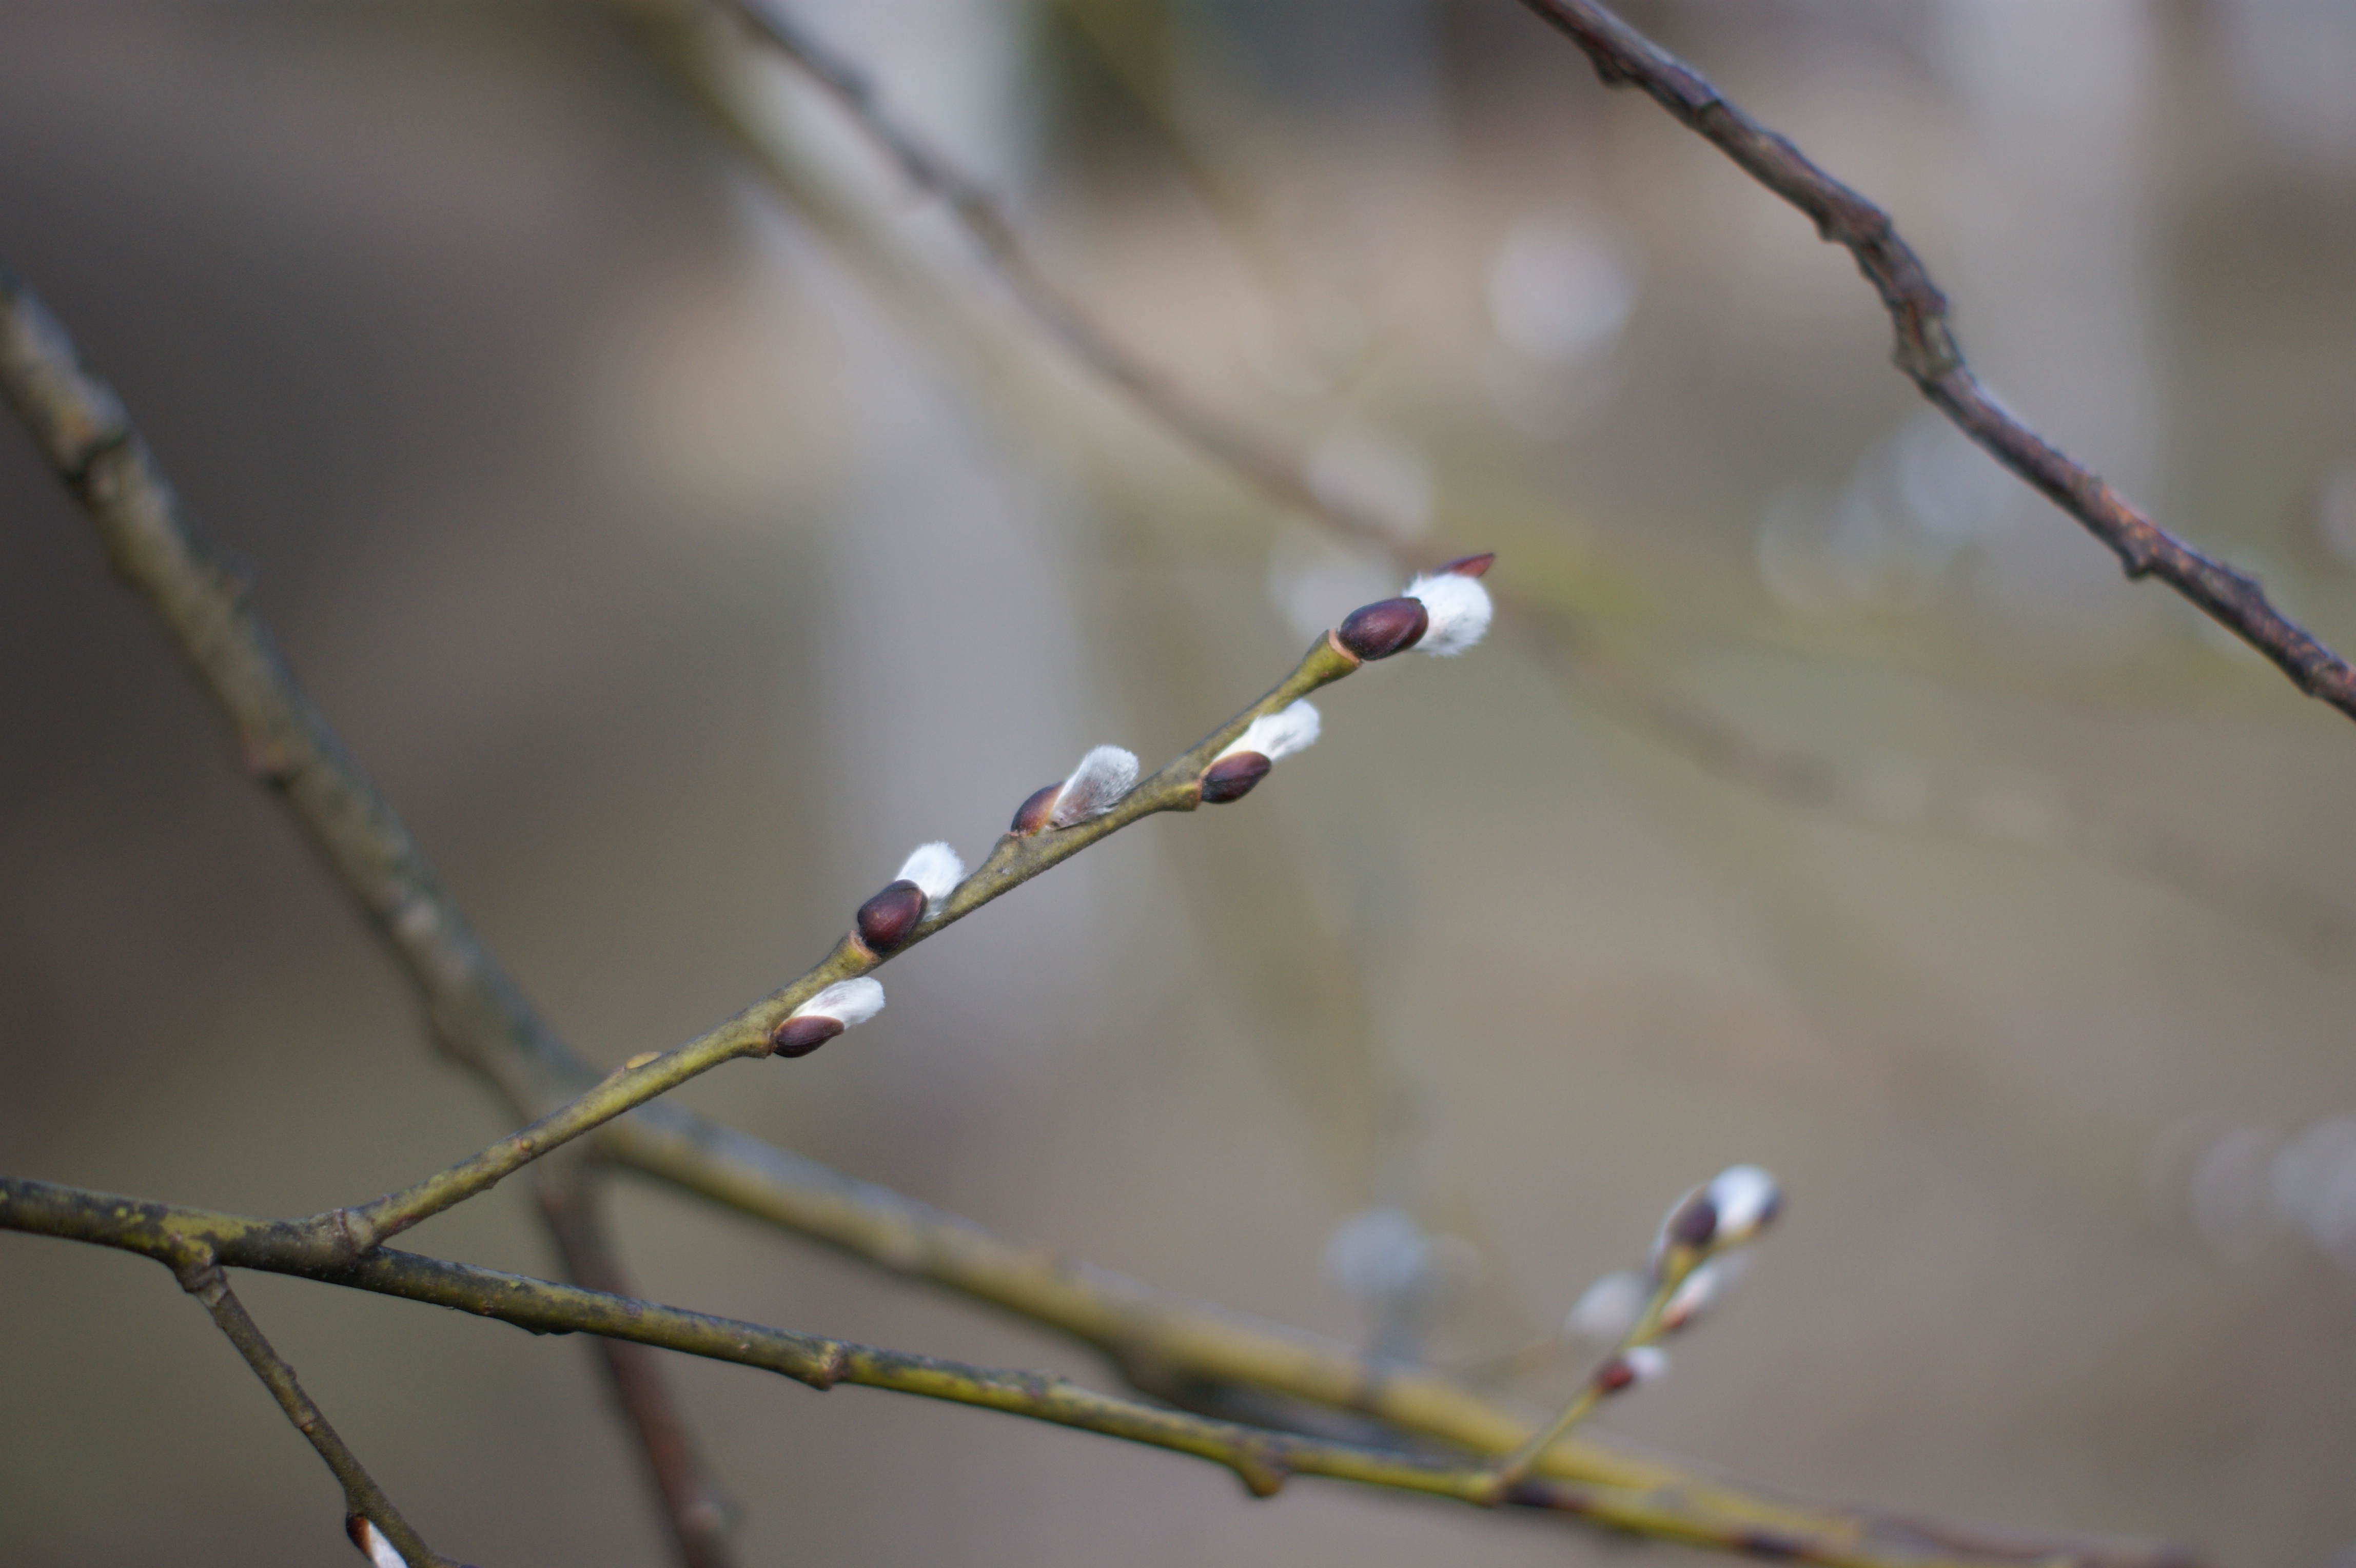
tree, nature, branch, blossom, plant, leaf, flower, frost, spring, flora, fauna, twig, close up, branches, bud, macro photography, the basis of, plant stem, thorns spines and prickles